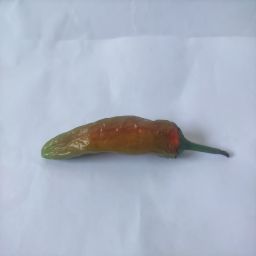
Crop: New Mexico Green Chile
Quality: Old